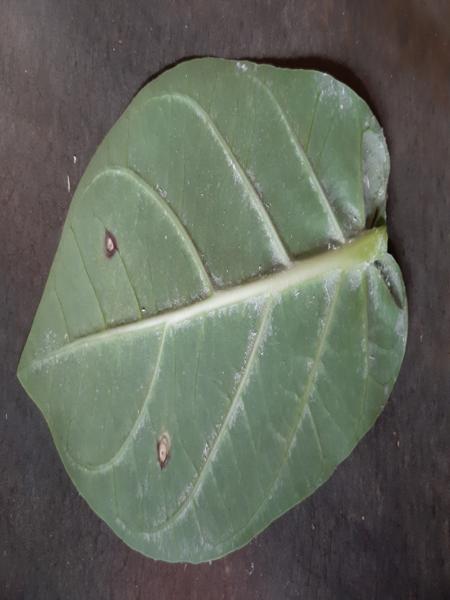
Plant: Ekka